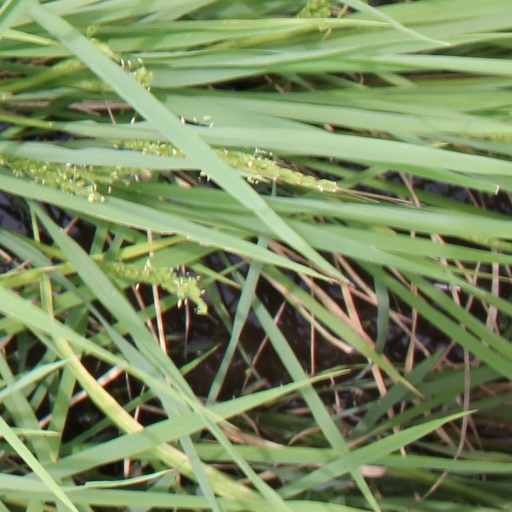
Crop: rice